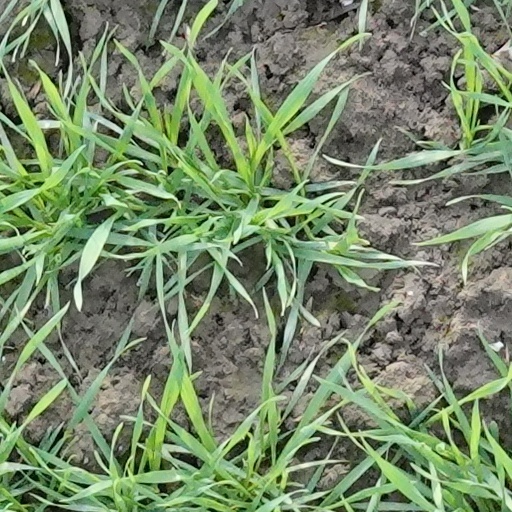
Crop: wheat